Omayra Sánchez

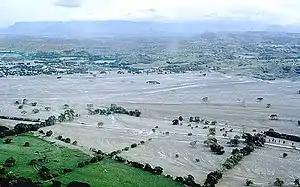
Formerly in the center of this area, the town of Armero was buried by thick volcanic mudflows in 1985.

Loss of life was exacerbated by the authorities' failure to take costly preventive measures in the absence of clear signs of imminent danger. There had been no substantial eruption of the volcano since 1845, which contributed to complacency; locals called the volcano the "Sleeping Lion".